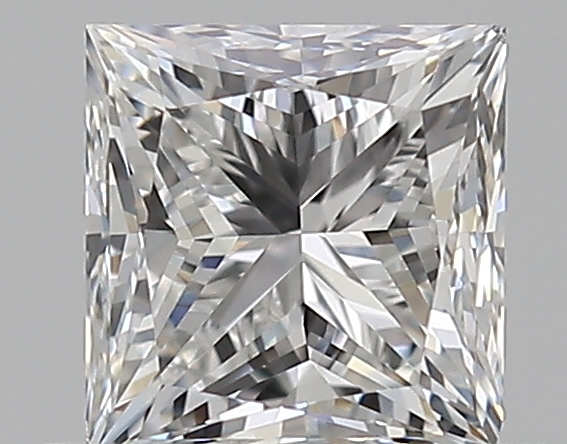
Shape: princess
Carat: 0.5
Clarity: VS2
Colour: F
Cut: GD
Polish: VG
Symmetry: F
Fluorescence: F
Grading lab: GIA
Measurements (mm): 4.23 x 4.06 x 3.17